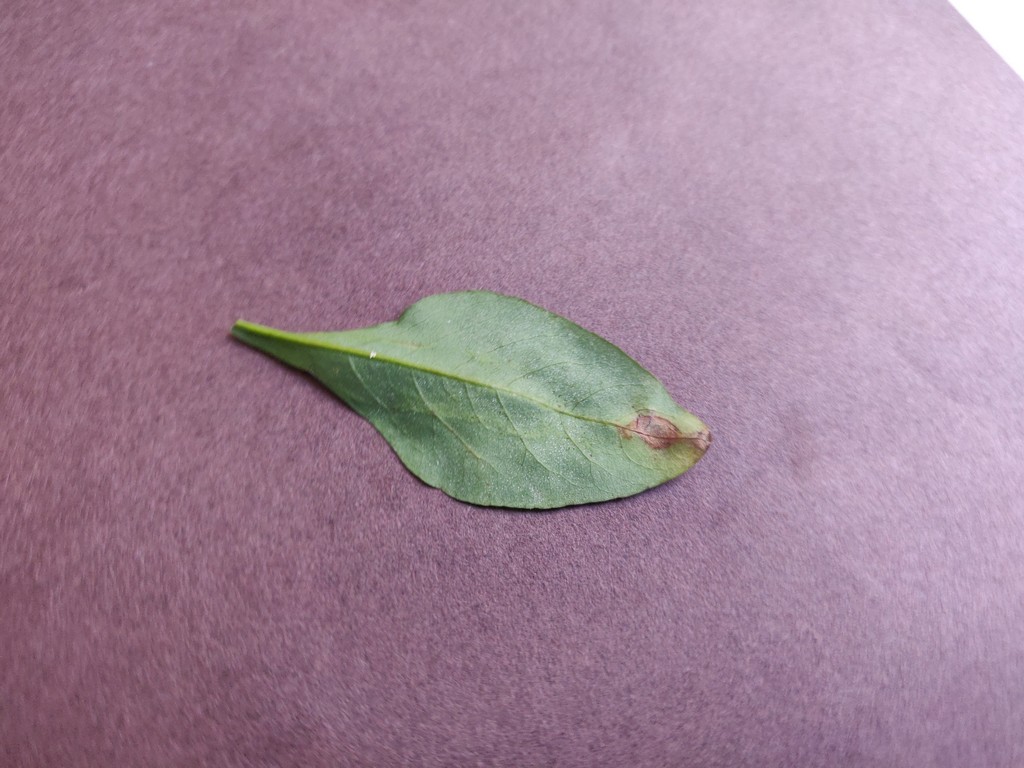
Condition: Unhealthy
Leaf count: single
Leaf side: back